New York State Route 104

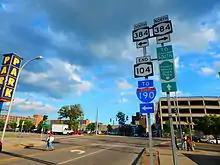
Western terminus of NY 104 at NY 384 in Niagara Falls

NY 104 begins at the Rainbow Bridge in Niagara Falls. The Seaway Trail crosses NY 384 and follows NY 104 north on First Street for one block to the Niagara Scenic Parkway, where the byway and NY 104 veer onto Main Street. NY 104 follows Main Street through the city's largely commercial west side and intersects the northern or eastern terminus for US 62 (Ferry Avenue and Walnut Avenue) and US 62 Business (Pine Avenue). North of US 62 Business, the area becomes more residential as NY 104 meets NY 182 southeast of the Whirlpool Rapids Bridge. To the north, NY 104's name changes to Lewiston Road as it passes the south campus of Niagara University. Near the northern extent of the campus, NY 104 intersects the western terminus of NY 31, here named College Avenue. At the city limits, NY 104 meets the northbound Robert Moses State Parkway by way of a half-interchange. The portion of NY 104 between Third Street and the Lewiston town line is maintained by the city of Niagara Falls, and is the only part of NY 104 that is not maintained by the New York State Department of Transportation.